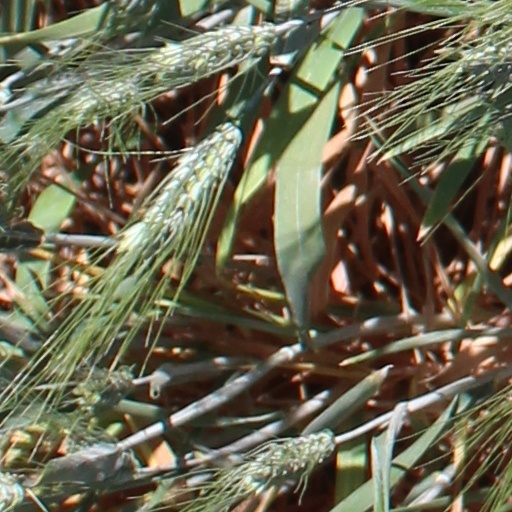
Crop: wheat